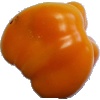
Label: Pepper Yellow 1